Clayton Bay

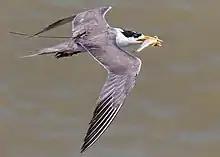
Greater crested tern with a fish in its beak

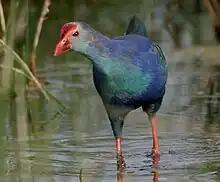
Purple Swamphen (Porphyrio porphyrio)

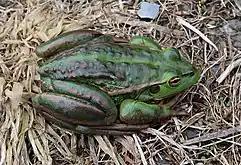
Southern Bell frogs (Ranoidea raniformis)

Wetlands in Clayton Bay and surrounds are nesting and breeding grounds for a large variety of migratory birds. Under RAMSAR criteria the wetlands supports one or more percent of the population of the following species: